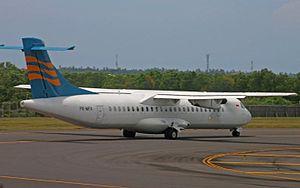
Merpati Nusantara Airlines est une compagnie aérienne indonésienne majeure qui assure des services réguliers intérieurs. Merpati Airlines dessert un réseau aérien comptant plus de 70 destinations. Elle est basée à l'aéroport international de Jakarta et fut la filiale de la compagnie internationale Garuda Indonesia. Merpati Airlines, tout comme Garuda Indonesia sont les seules Compagnies appartenant au gouvernement indonésien.